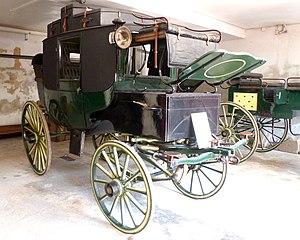
Saint-Gilles (Gard, Occitanie, France), domaine d'Espeyran, une des cinq voitures hippomobiles subsistantes ayant appartenu à la famille Sabatier d'Espeyran
La berline est un véhicule hippomobile suspendu, fermé, à quatre places. Apparue à la fin du XVIIᵉ siècle, elle représente une grande évolution, par rapport à l’ancien carrosse, en matière de légèreté, de maniabilité et de confort.